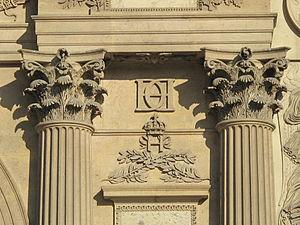
Monogramme HC (or HD
Diane de Poitiers, comtesse de Saint-Vallier, duchesse de Valentinois, demeure pendant plus de vingt ans la favorite d'Henri II, roi de France. Les sources la concernant sont infimes et lacunaires, si bien qu'on ignore quasiment tout d'elle, notamment pour des années entières. La postérité a forgé d'elle une image de femme de caractère, avide de pouvoir et d'honneurs, et grande mécène : dans les faits rien de tout cela n'est prouvé.